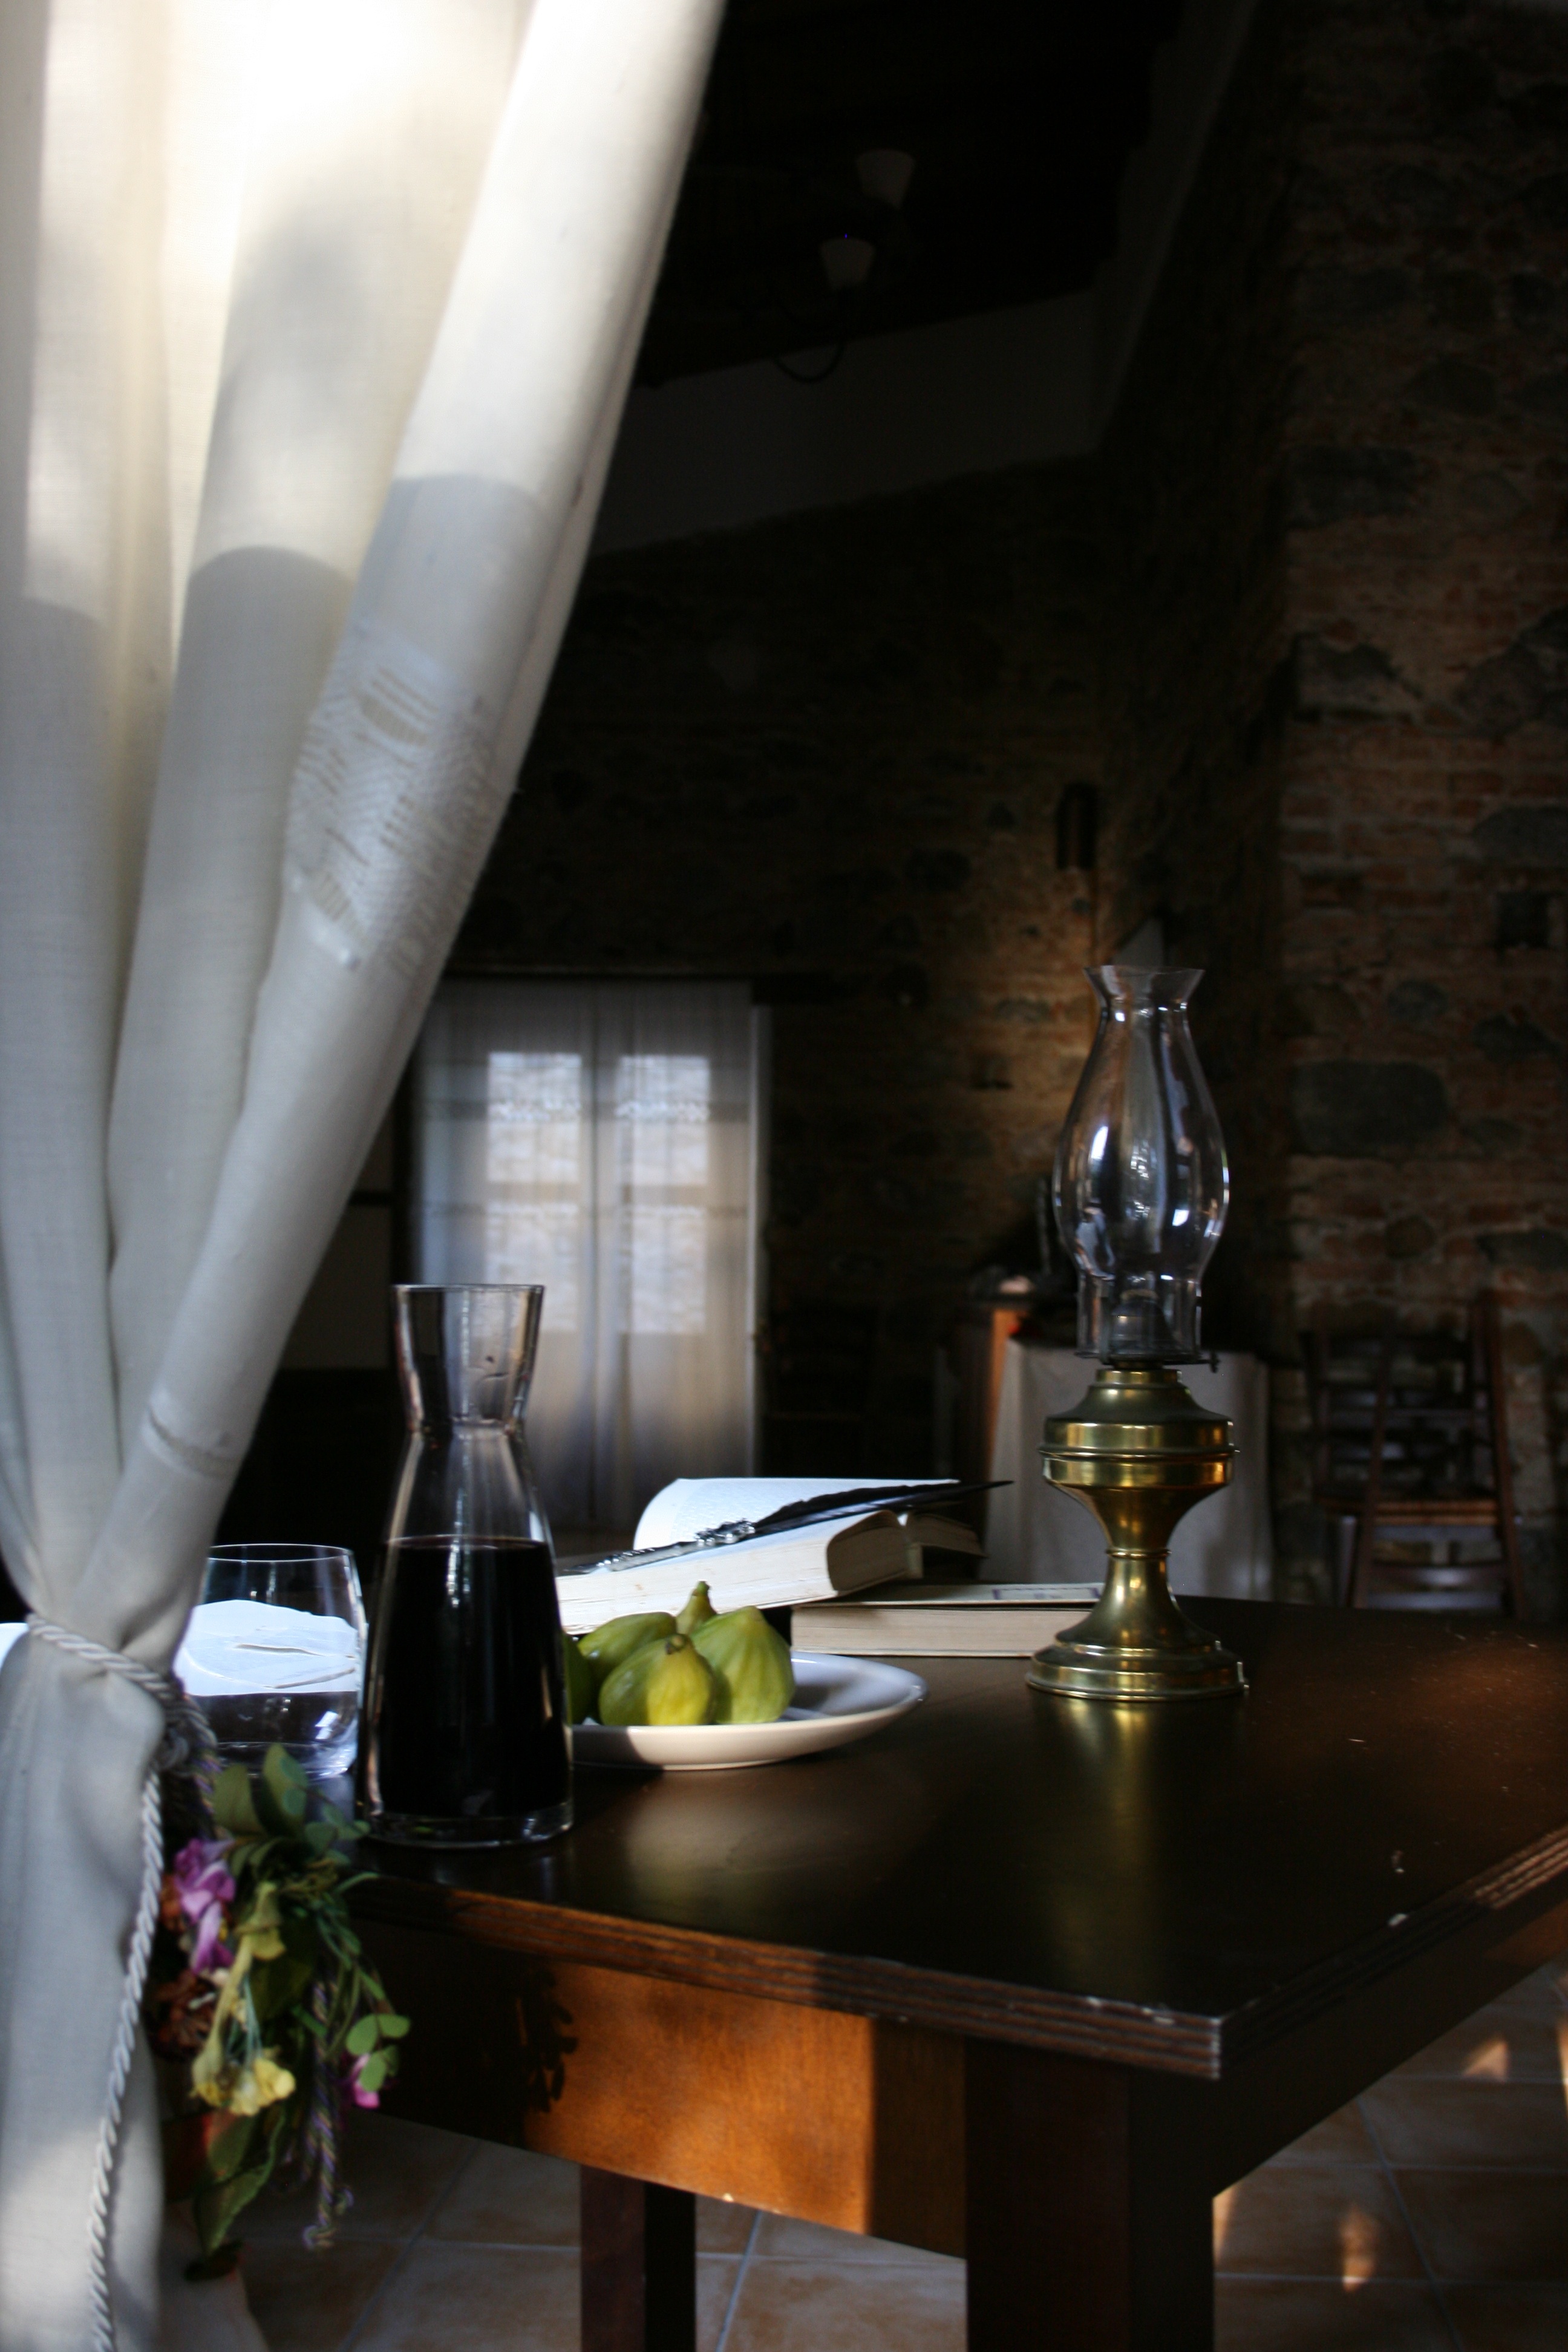
writing, table, book, light, wine, fruit, house, floor, window, glass, pen, restaurant, home, reading, studio, living room, lamp, room, lighting, feather, tent, interior design, inside, design, books, estate, tents, antiques, aperitif, cottages vacation rentals